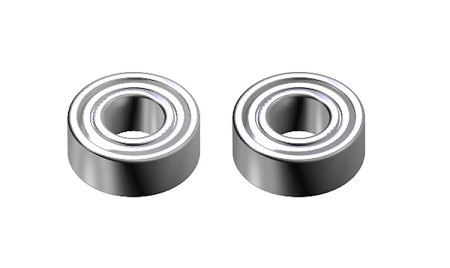
02470 BALL BEARING 5X10X4
Use for LOGO 400 / LOGO 400 SE / LOGO 500 / LOGO 700 XXTREME / LOGO 800 XXTREME Specifications: Ball bearing (5x10x4) x 2
Brand: Mikado USA
Category: Sporting Goods > Outdoor Recreation > Kite Buggying > Kite Buggy Accessories > Kite Buggy Wheel Sets